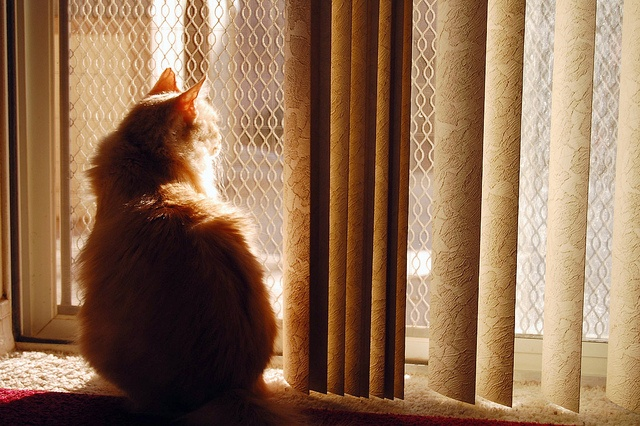
A cat looking with anticipation out of a window.
A cat sitting near a window and looking outside.
The cat was sitting and looking out the sunny window.
A large cat sits in a sunny spot looking out a window.
A cat peers out of a window from a sill